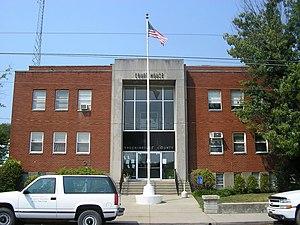
Le comté de Breckinridge est un comté de l'État du Kentucky, aux États-Unis. Son siège est basé à Hardinsburg.
La ville de Hardinsburg est le siège du comté de Breckinridge, dans l’État du Kentucky, aux États-Unis. Elle comptait 2 343 habitants lors du recensement de 2010.